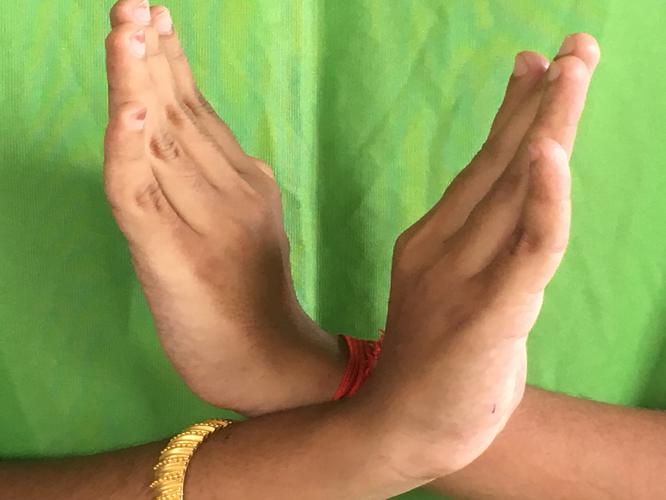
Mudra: Swastikam
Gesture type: double_hand